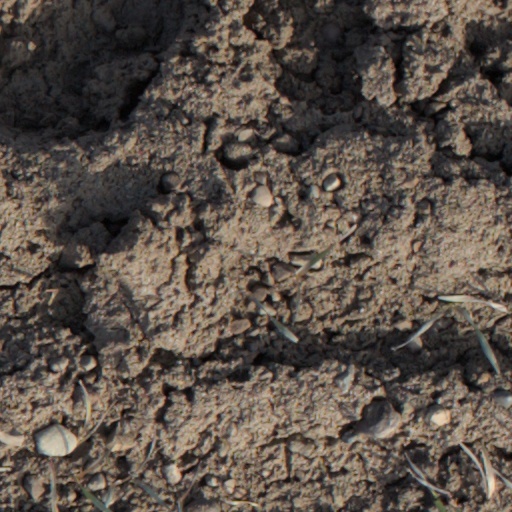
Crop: wheat